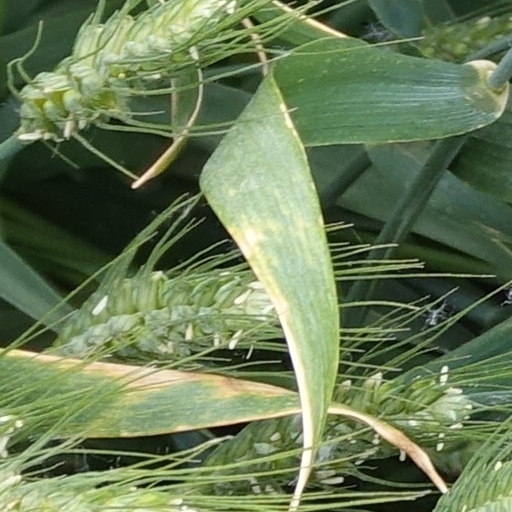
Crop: wheat